S60 (software platform)

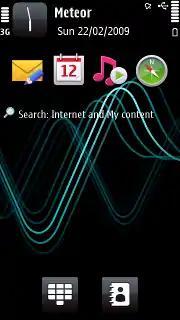
S60 5th Edition idle screen. Bottom left "button" brings up a virtual number pad, to compensate for removal of actual numerical keys.

The S60 middleware was a multivendor standard for smartphones that supports application development in Java MIDP, C++, Python and Adobe Flash. Its API was called Avkon UI. S60 consists of a suite of libraries and standard applications, such as telephony, personal information manager (PIM) tools, and Helix-based multimedia players. It was intended to power fully featured modern phones with large colour screens, which are commonly known as smartphones.